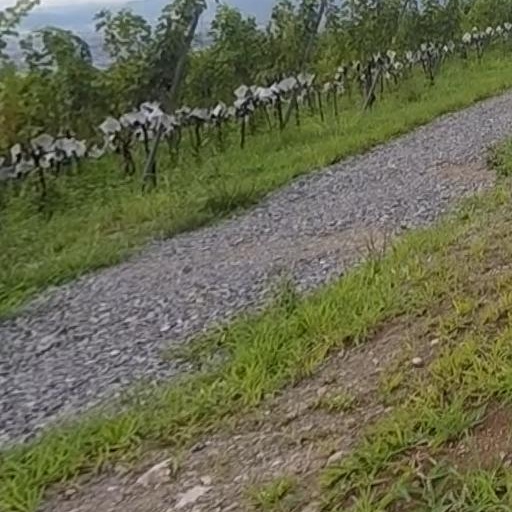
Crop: grape